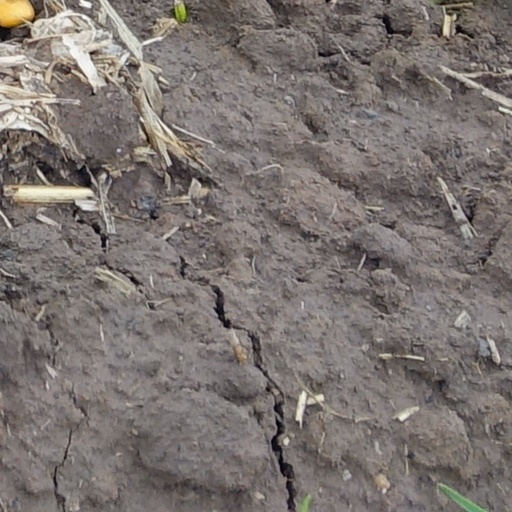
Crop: wheat